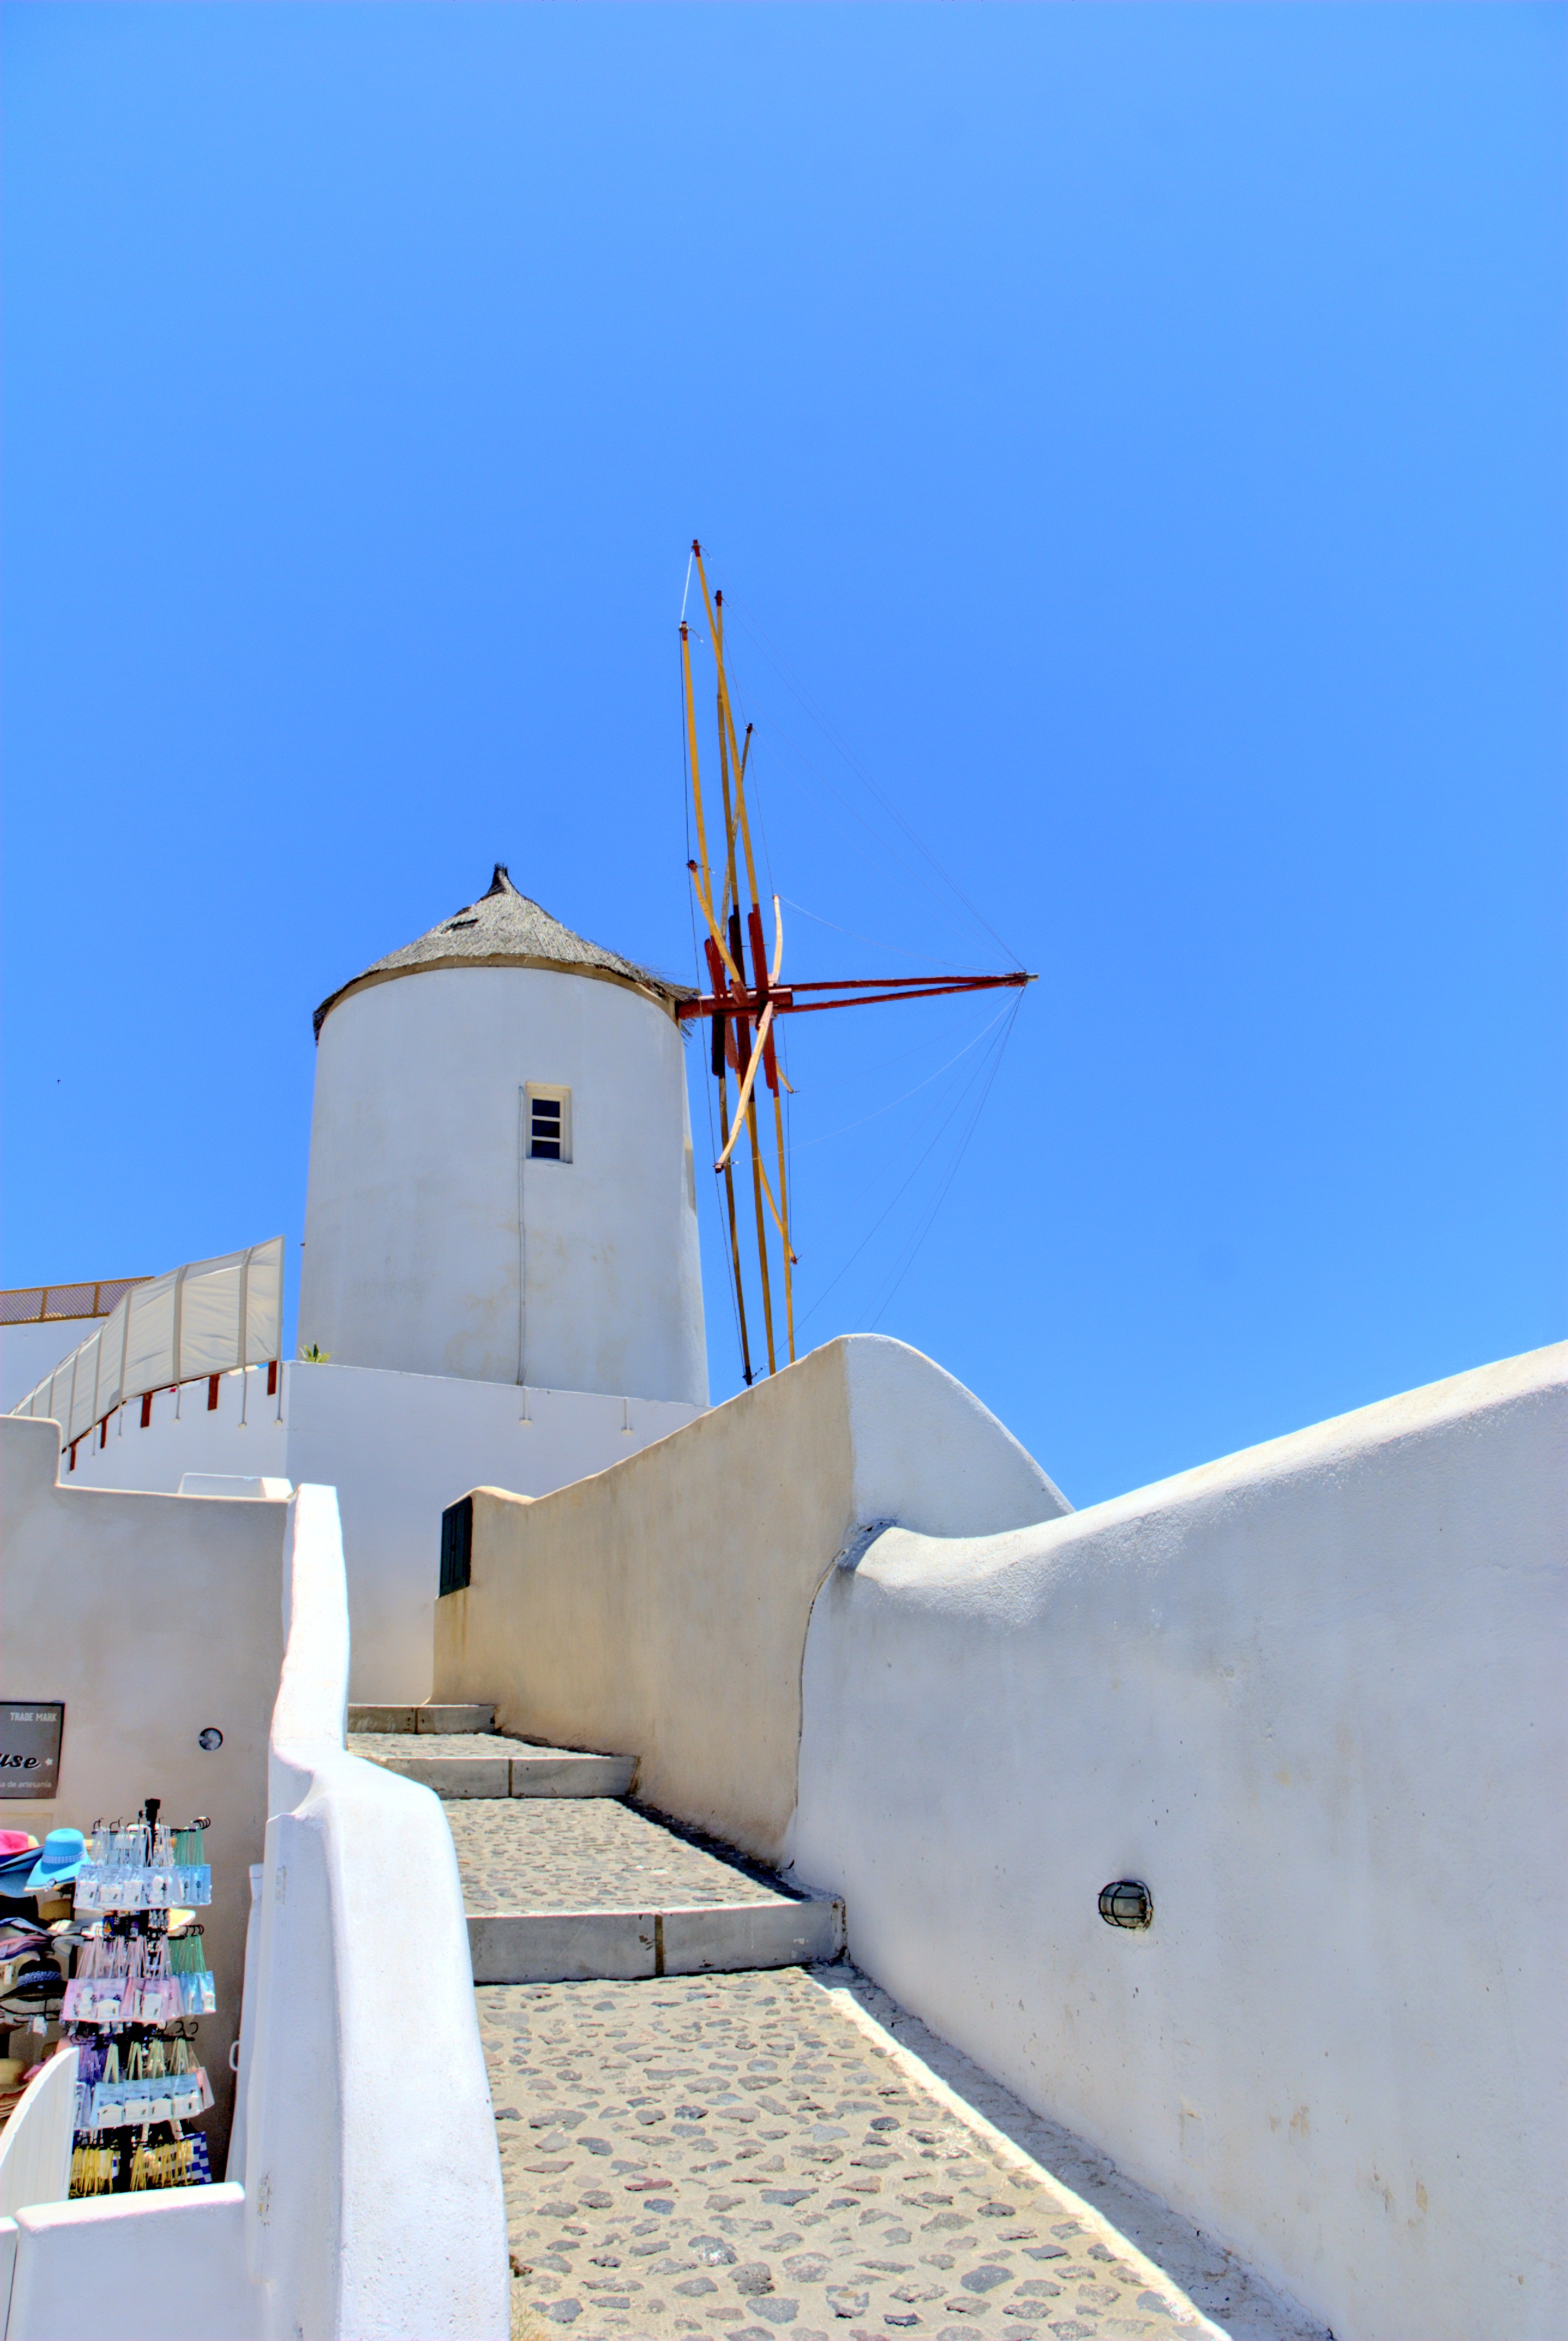
beach, landscape, sea, water, nature, windmill, wind, summer, tower, mast, holiday, machine, blue, santorini, holidays, greece, the sun, the coast